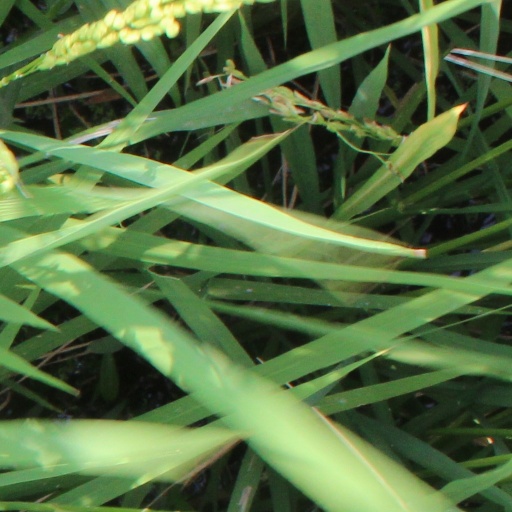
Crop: rice